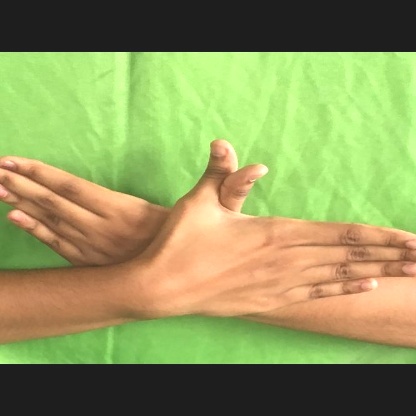
Mudra: Garuda